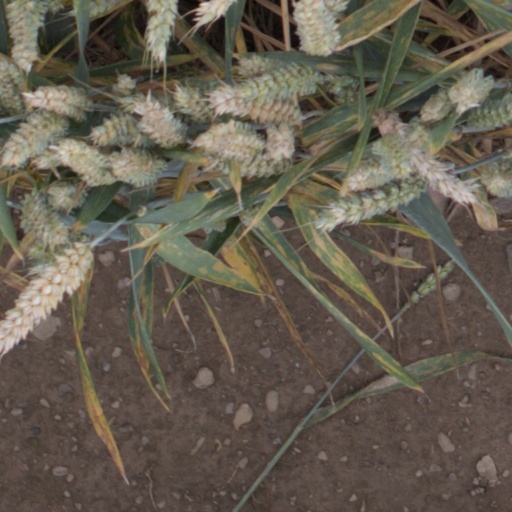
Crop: wheat